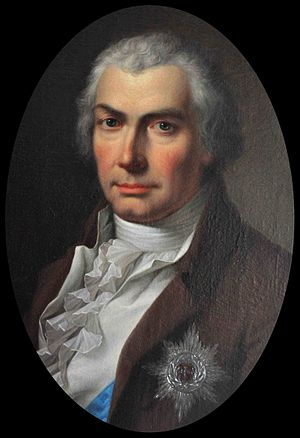
Statsbankerotten 1813 / Konsekvenser
Reformen var så upopulær, at Christian Ditlev Frederik Reventlow tog sin afsked fra rentekammeret i 1813.
"Statsbankerotten betegner den alvorlige penge- og finanspolitiske situation, som Danmark var kommet i som følge af landets kostbare deltagelse i Napoleonskrigene, især i Kanonbådskrigen fra 1807. Finansieringen af krigshandlingerne havde medført en voldsom inflation, der især ramte landet efter 1810. Inflationen havde især konsekvenser for lønmodtagerne, hvis realløn faldt drastisk, mens landbrugserhvervet i vid udstrækning var selvforsynende. ""Statsbankerotten"" er det almindeligt brugte beskrivelse af situationen omkring den finansielle krise, selvom der ikke var tale om en egentlig bankerot.